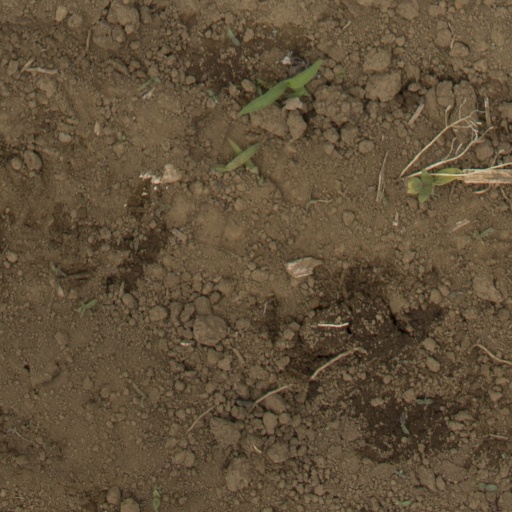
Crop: Jerusalem artichoke